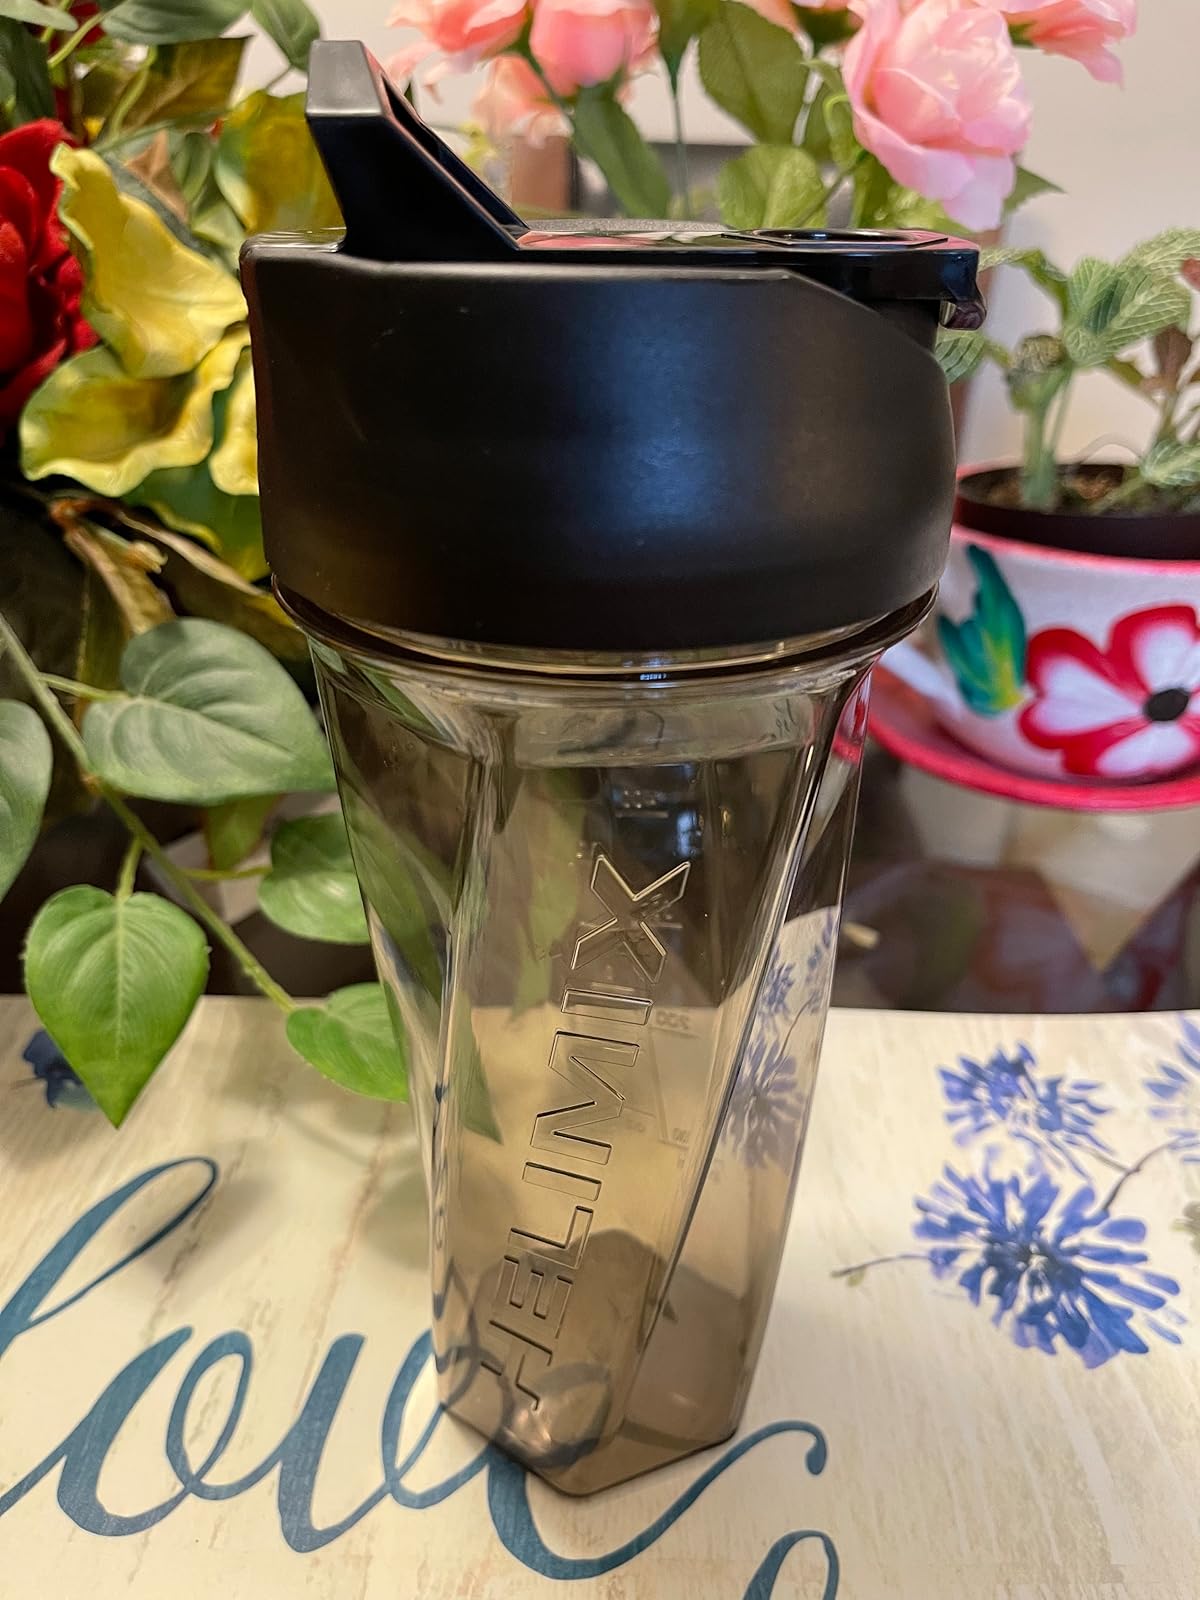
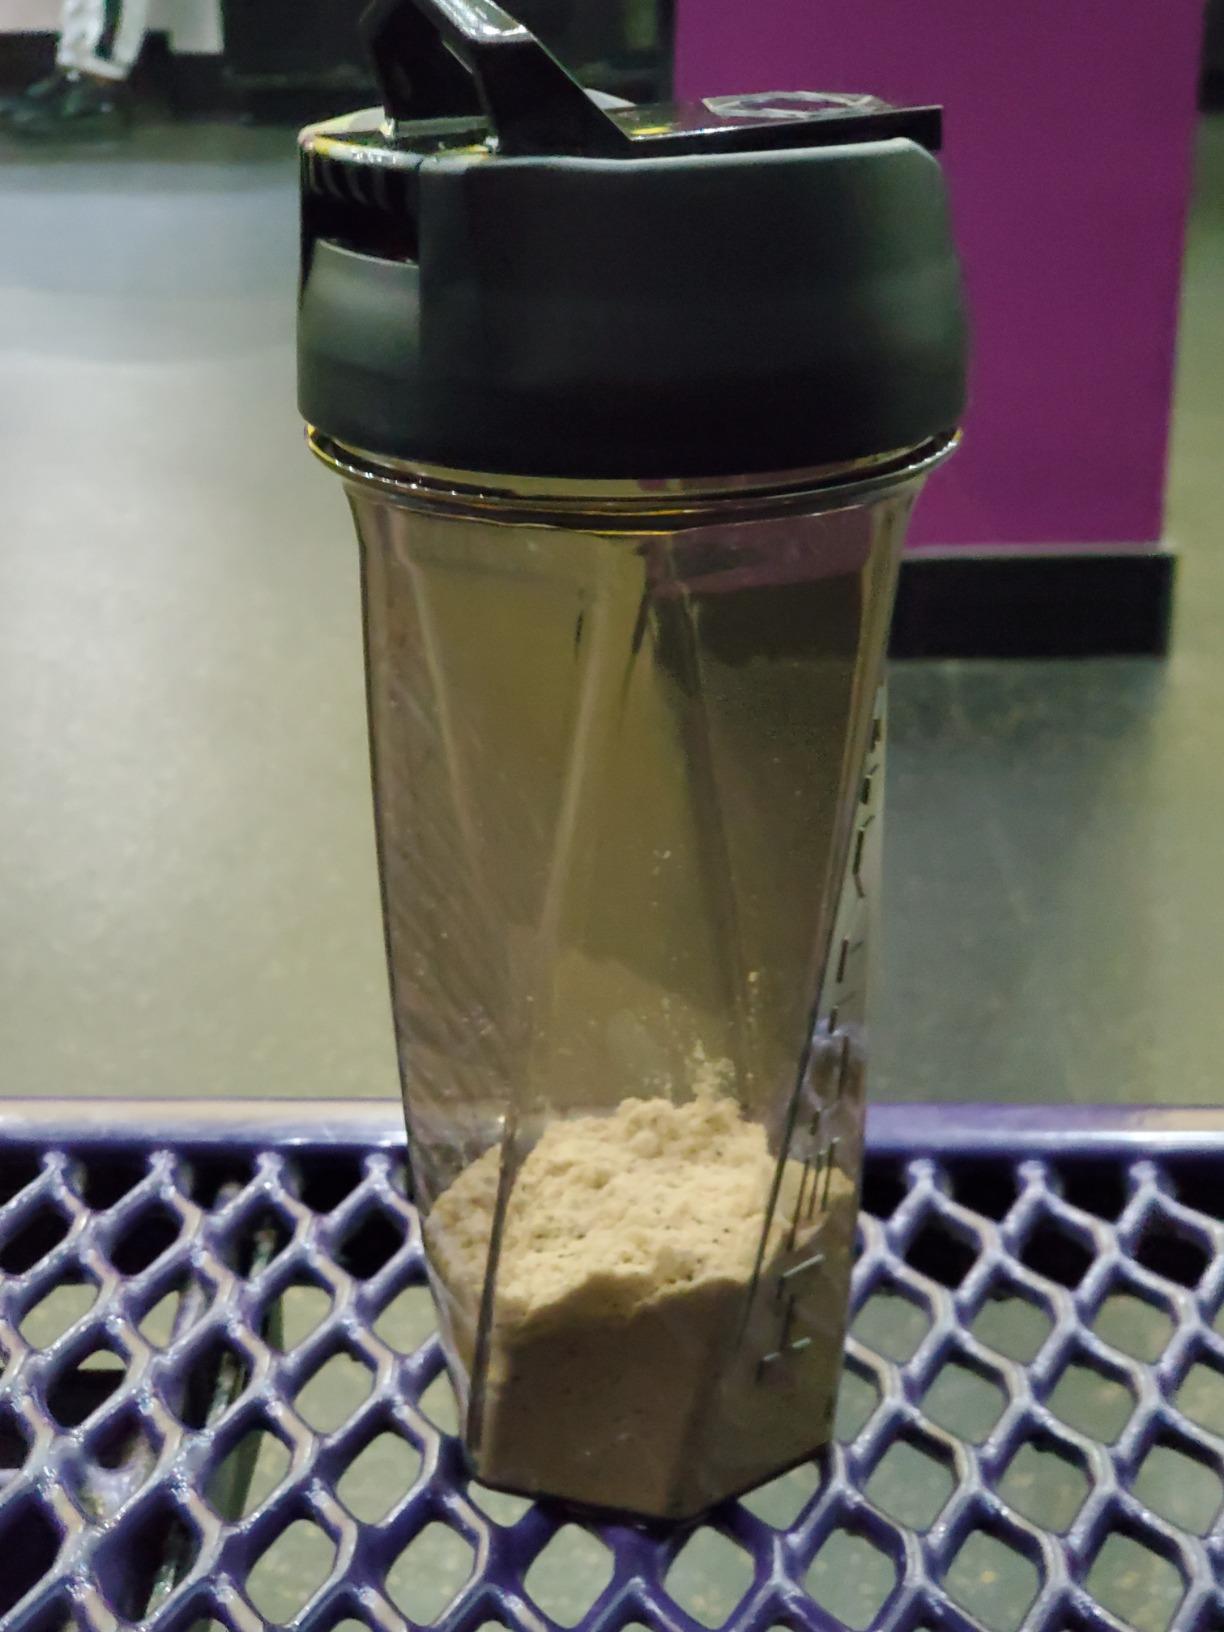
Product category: items_blender
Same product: yes